Düsseldorf-Angermund station

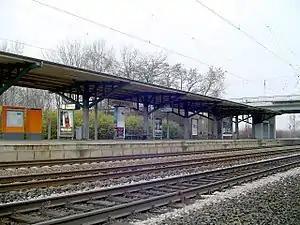

Düsseldorf-Angermund station is a station on the Cologne–Duisburg railway in the Düsseldorf district of Angermund in the German state of North Rhine Westphalia. It is served by line S1 of the Rhine-Ruhr S-Bahn.